Puidoux railway station

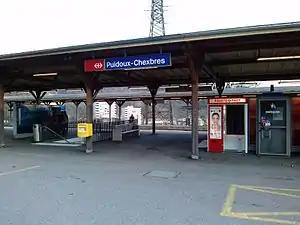
The station platforms in 2013

Puidoux railway station, also known as Puidoux-Chexbres railway station (until 2018), is a railway station in the municipality of Puidoux, in the Swiss canton of Vaud. It is an intermediate stop on the standard gauge Lausanne–Bern line and the western terminus of the Vevey–Chexbres line, both owned by Swiss Federal Railways.